Maglavit Monastery

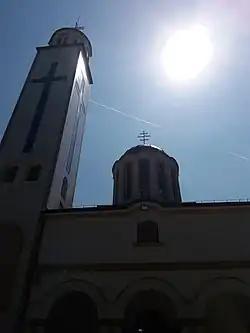
Maglavit Monastery

Maglavit Monastery is an Orthodox monastery in Romania, located in Maglavit commune in Dolj County. It is built at the place where the shepherd Petrache Lupu would have seen God. The place was called "La buturug". Petrache Lupu was a deaf and mute shepherd that convinced hundreds of thousands of pilgrims that God appeared to him. The monastery was closed in the communist period and opened after 1989. In 2019 the International Meeting of Orthodox Youth happened at the Monastery with over 4,000 young people.